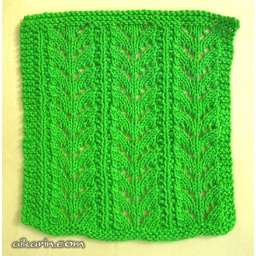
baby fern stitch dish cloth knit in green knit picks cotlin key lime